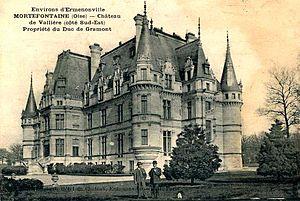
Château de Vallière, la façade principale avec l'entrée donnant sur le nord-est.
Antoine XI Alfred Agénor de Gramont, duc de Guiche puis 11ᵉ duc de Gramont est né à Paris le 22 septembre 1851 et mort à Paris le 30 janvier 1925.
Le château de Vallière est un château français du XIXᵉ siècle situé dans la commune de Mortefontaine dans le département de l'Oise et la région des Hauts-de-France. Le parc se situe pour partie sur la commune de Fontaine-Chaalis. Construit en 1894 en style néogothique pour le duc de Gramont, ses façades et ses toitures sont inscrites à l'inventaire supplémentaire des monuments historiques par arrêté du 29 octobre 1975. Le parc, situé en lisière de la forêt d'Ermenonville, est un site classé depuis le 10 avril 1961.
Margaretha, dite Marguerite de Rothschild, duchesse de Gramont, est née à Francfort-sur-le-Main le 19 septembre 1855 et morte à Paris le 25 juillet 1905.